Kapar (dwelling)

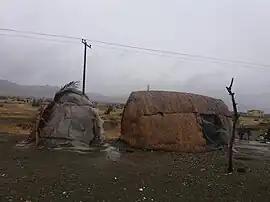
A Kapar near Bandar Abbas, Southern Iran.

Kapar is a type of traditional temporary dwelling in southeastern Iran and the Baluchi-inhabited areas of Pakistan and Afghanistan.